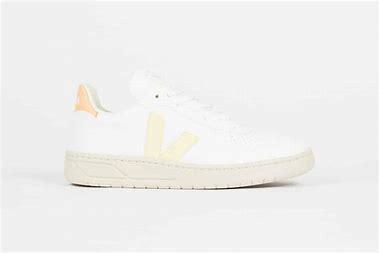
Brand: Veja
Model: V 10 CWL